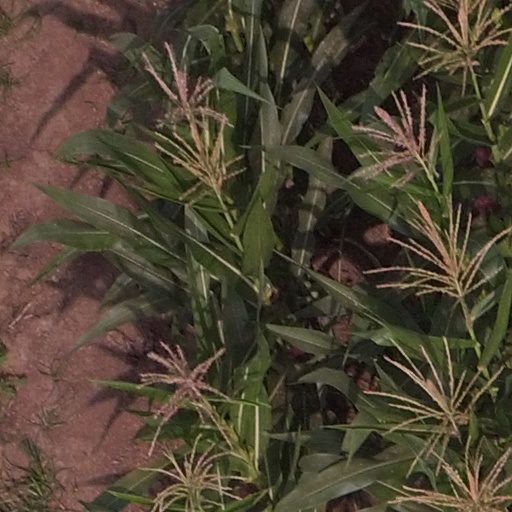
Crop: maize; corn